Paleorhinus

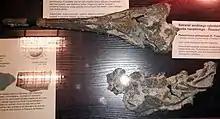
Skull and skeleton from Poland

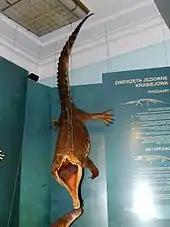
Model based on the Polish remains

Through the years, various species have been referred to as "Paleorhinus". The species that are no longer considered to belong to "Paleorhinus", are summarised in the list below: